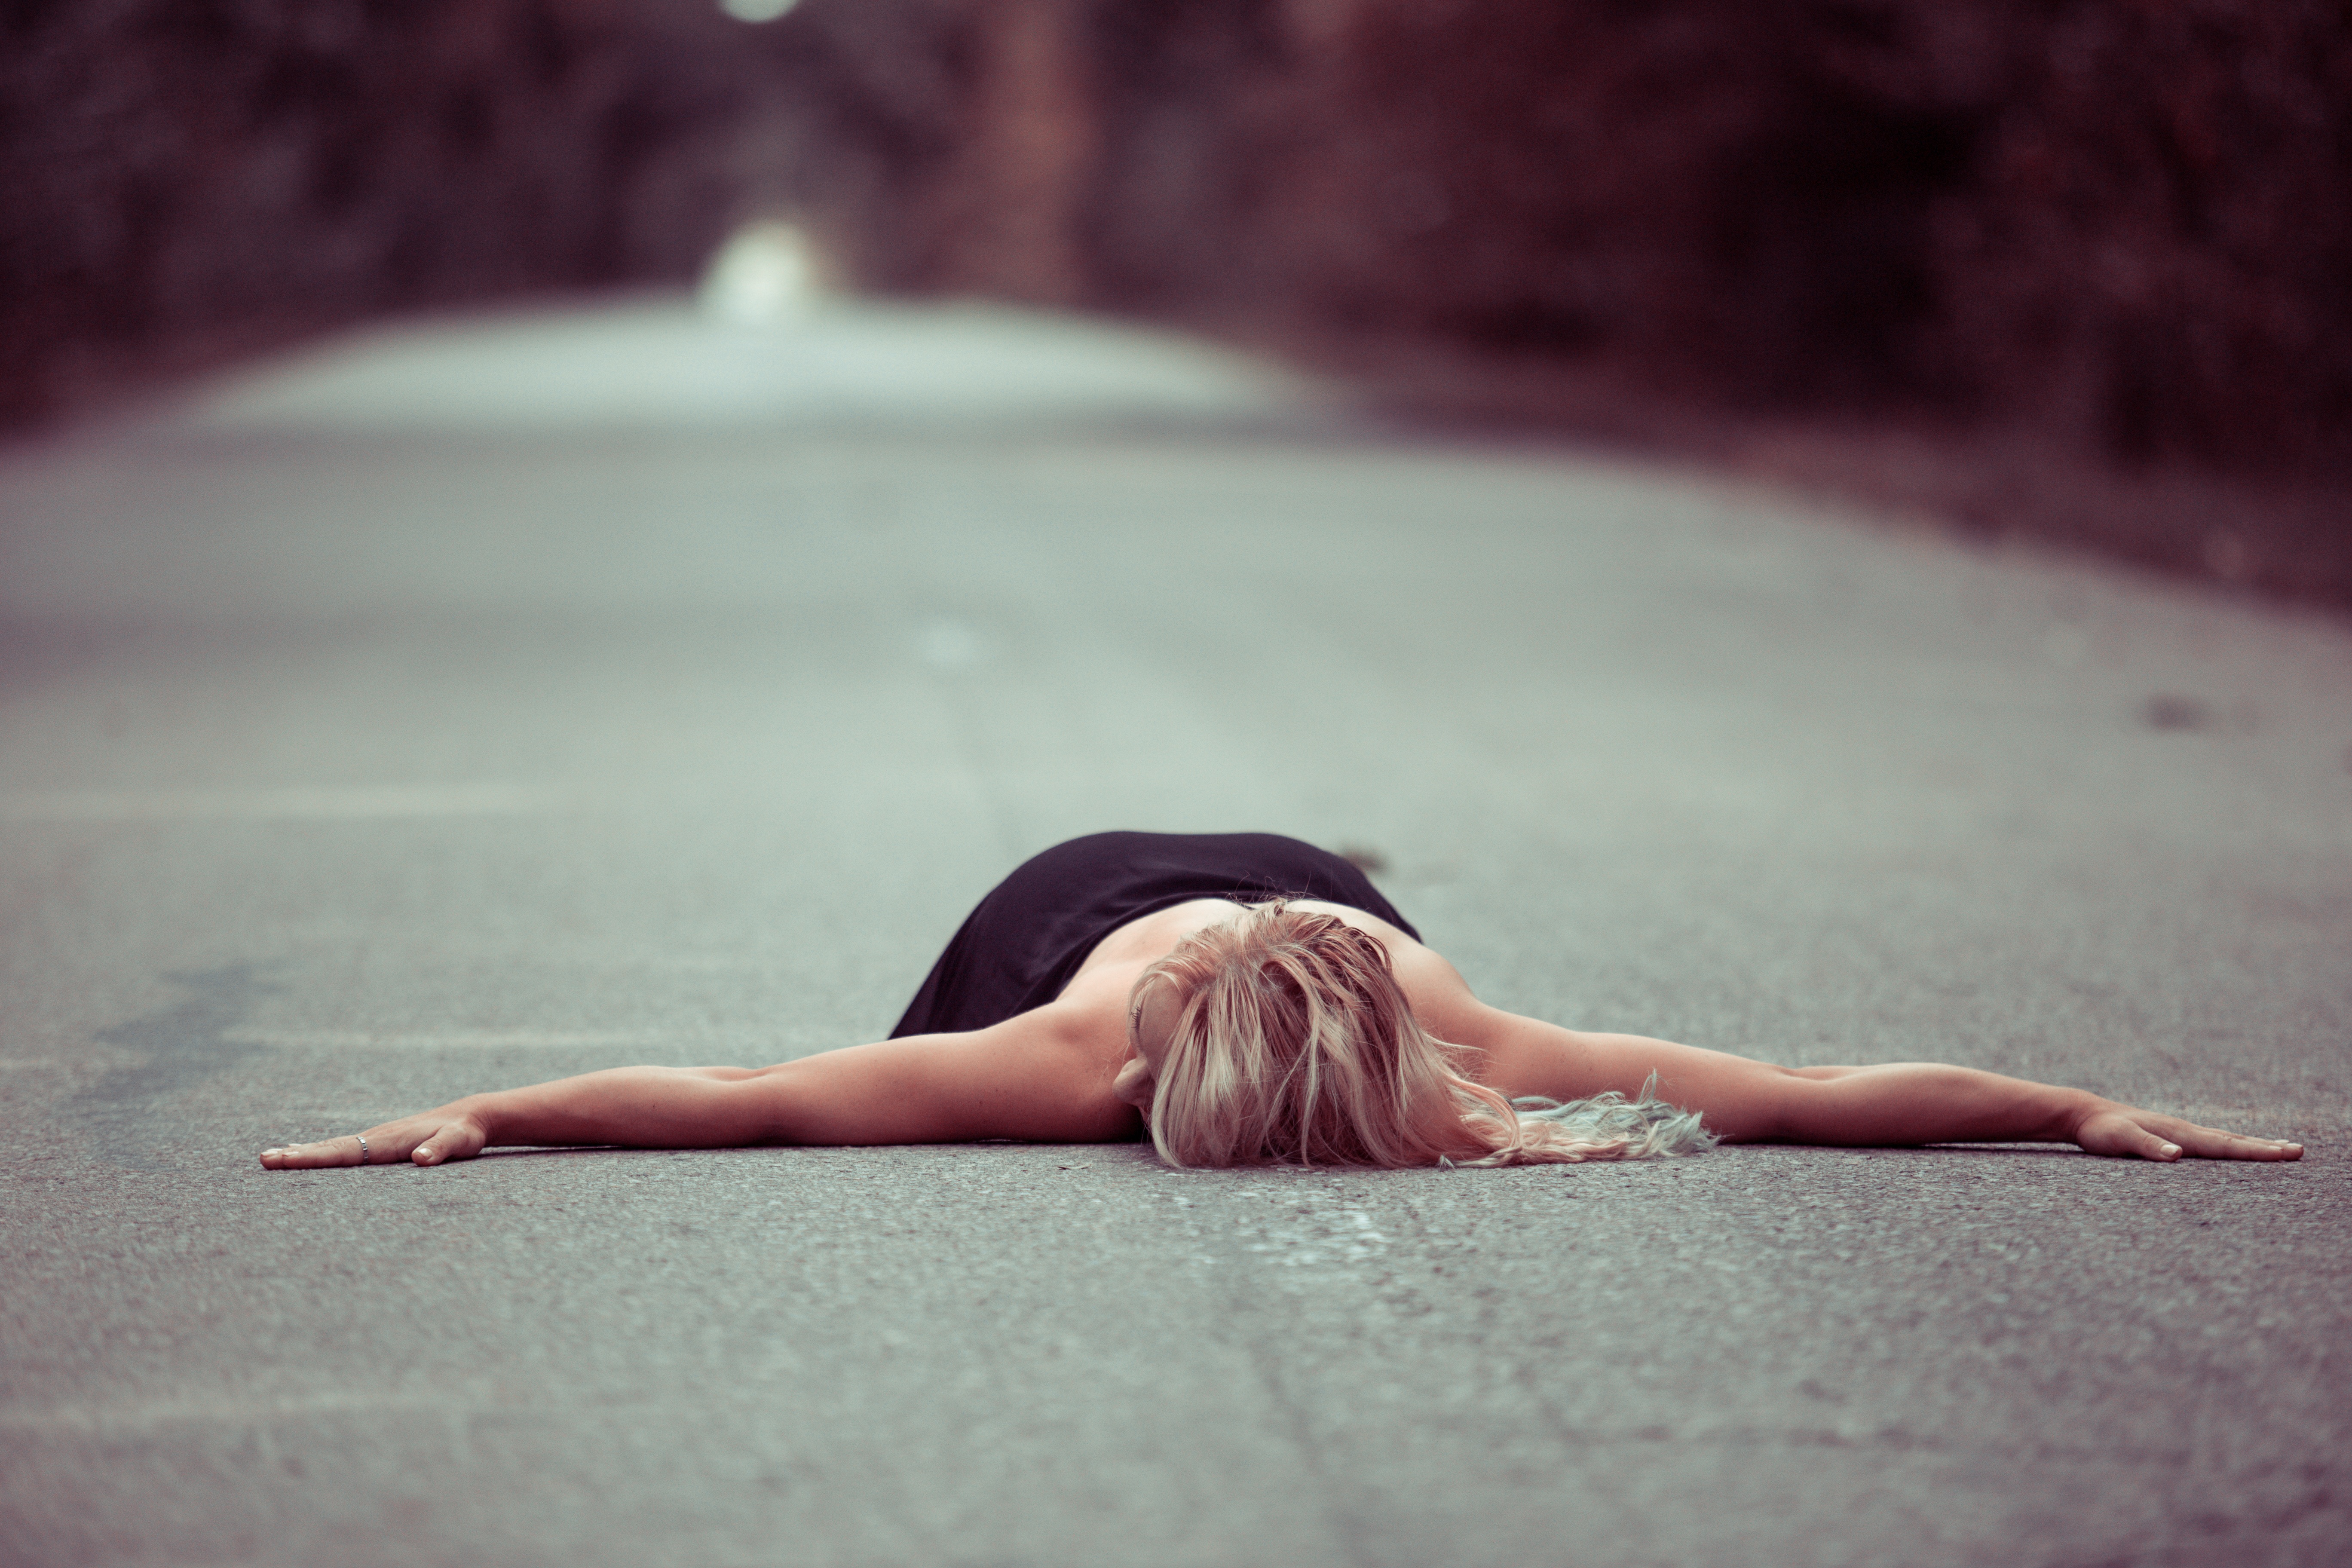
hand, tree, girl, woman, road, photography, leg, portrait, spring, color, sitting, smile, make up, flowers, beauty, blond, blond hair, human positions, physical fitness